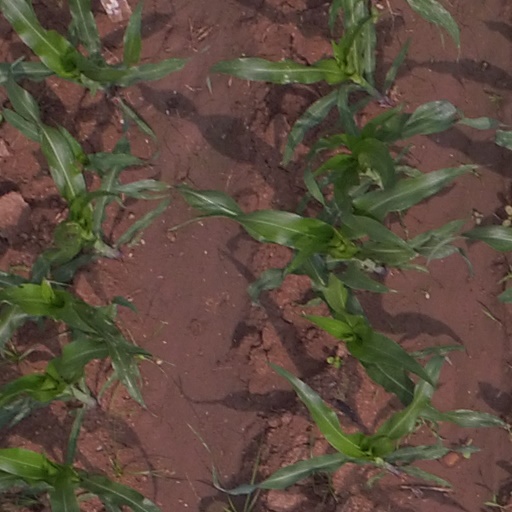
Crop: maize; corn